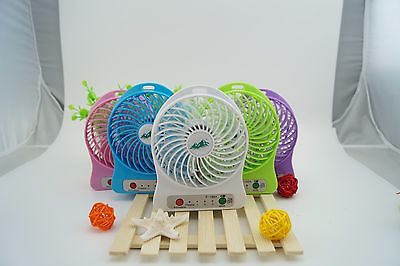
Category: fan